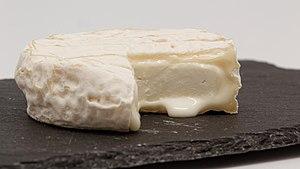
Pélardon est une appellation d'origine désignant un très petit fromage au lait cru de chèvre de la région du Languedoc. Cette appellation francisée a une graphie maintenant formalisée mais la forme « paraldon » fut aussi usitée. Pline avait rapporté initialement la forme latine « pèraldou ». Le dialecte languedocien emploie, ou a employé, les formes « peraldou », « pelardou » ou encore « peraudou ».